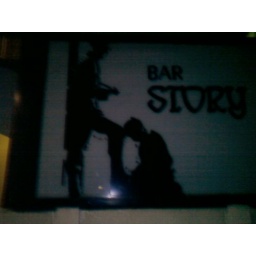
The sign for a now-closed bar in a back alley of Hama. Pretty intense.